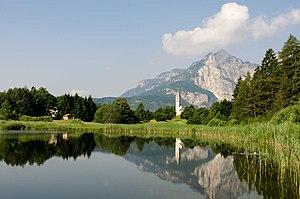
Lac de barrage
Le lac de Favogna est un petit lac alpin situé sur le plateau de Favogna à 1 034 m dans la commune de Magrè sulla strada del Vino, à environ 44 km de Bolzano.